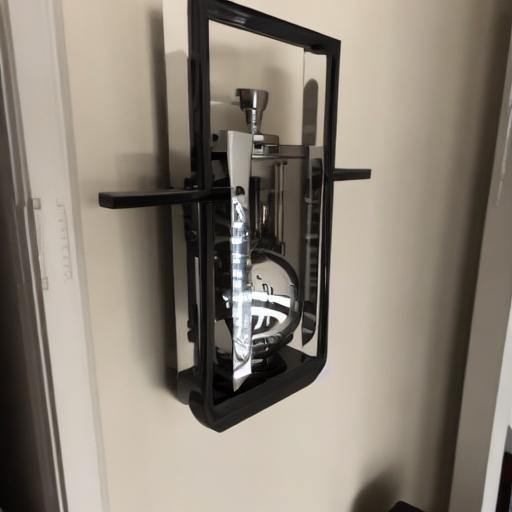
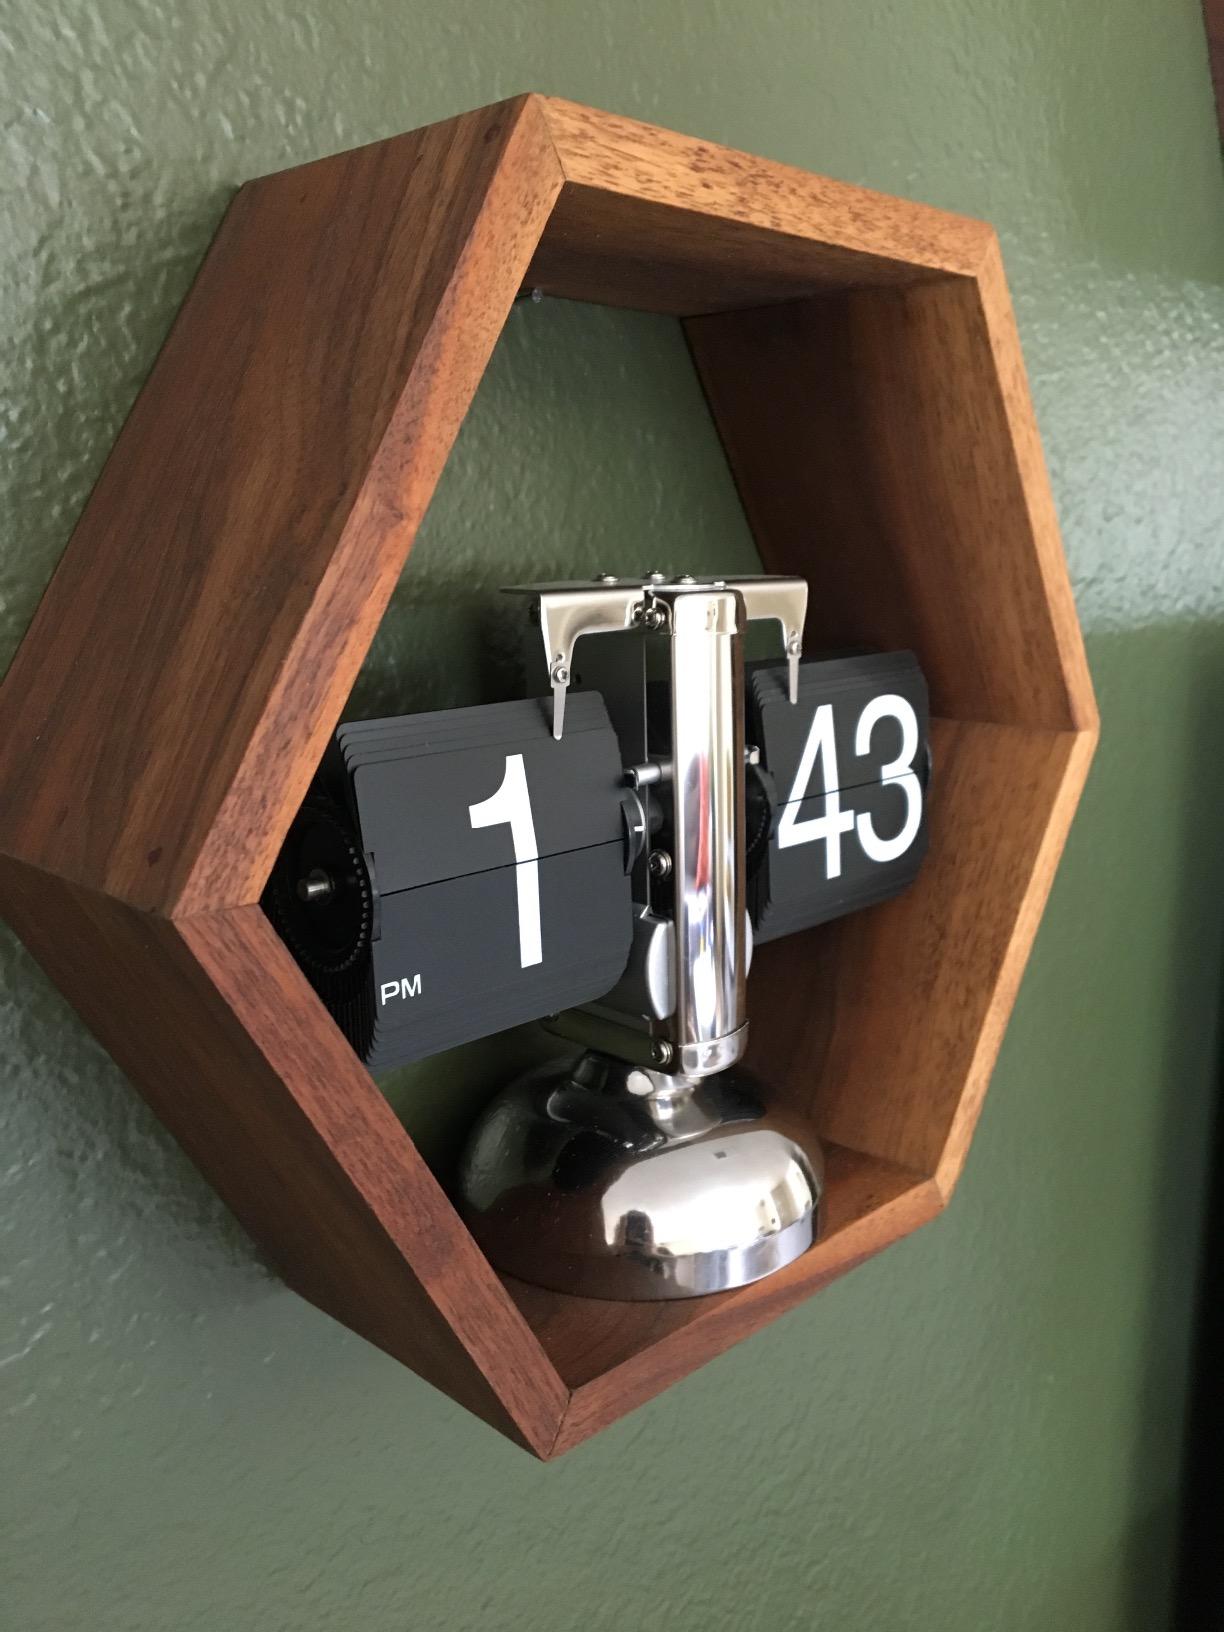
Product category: clock
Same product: no